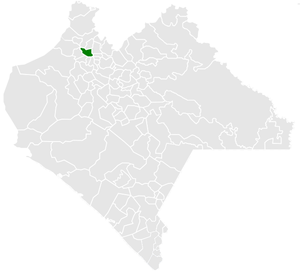
Chapultenango est une municipalité du Chiapas, au Mexique. Elle couvre une superficie de 161,5 km² et compte 7 644 habitants en 2015.